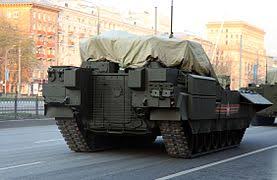
Label: BMP